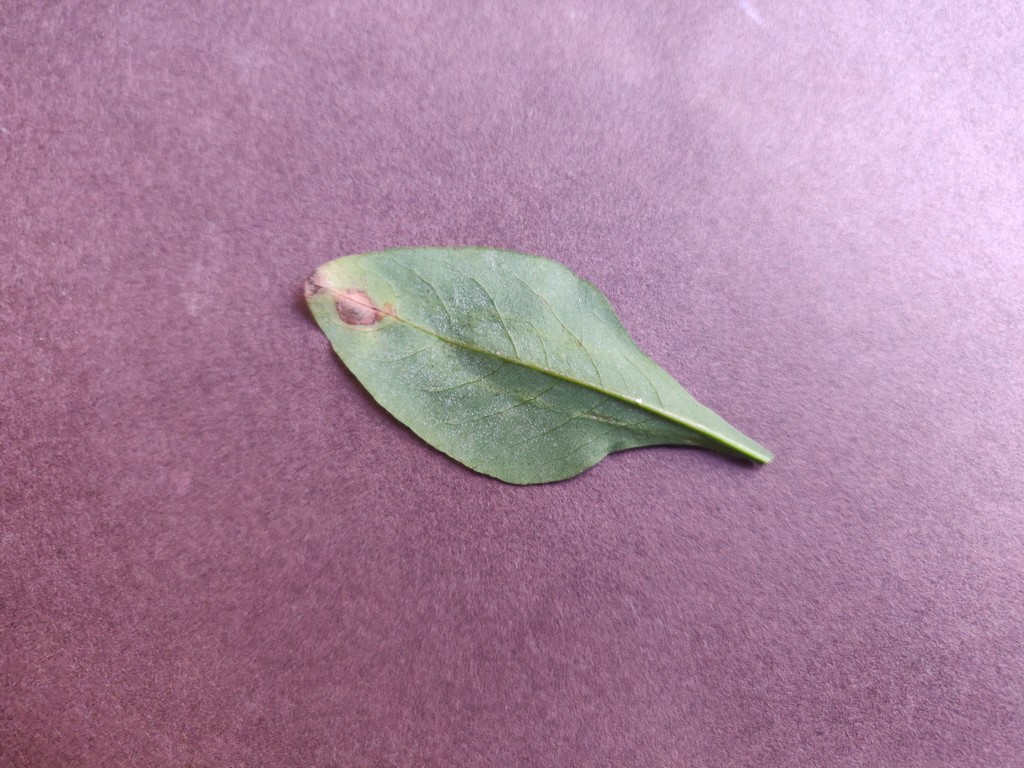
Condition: Unhealthy
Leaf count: single
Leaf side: back